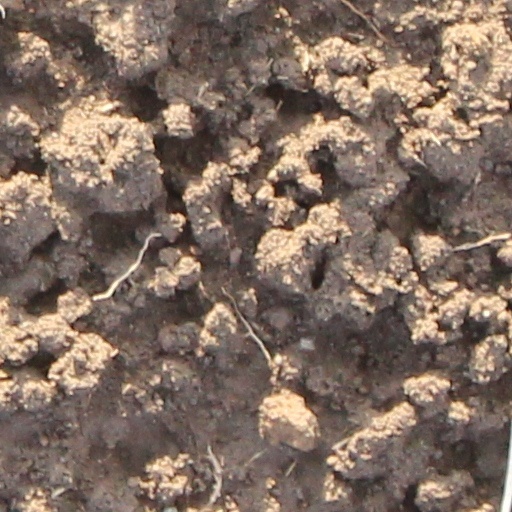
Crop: wheat